Ariel (Firefly episode)

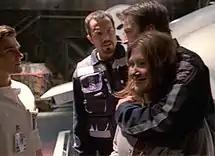
Dr. Tam, Jayne, Kaylee, and Malcolm after their raid of an Alliance hospital. Malcolm's hugging Kaylee was improvised by Nathan Fillion.

The medical shuttle that appears in the episode and is used to ferry the main characters back and forth from St. Lucy's is built from a 2/3 scale model of a Soviet Mil Mi-24 Hind D helicopter. A group of fans have bought the scrapped medical shuttle (from a scrapyard in Mojave, California), and are in the process of restoring it, hoping to show it on the "Firefly" convention circuit.